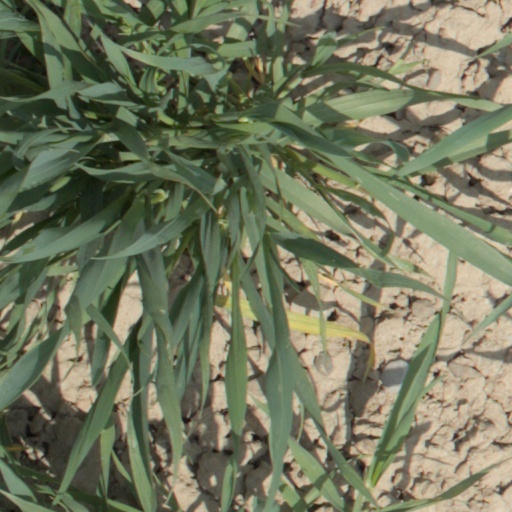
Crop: wheat